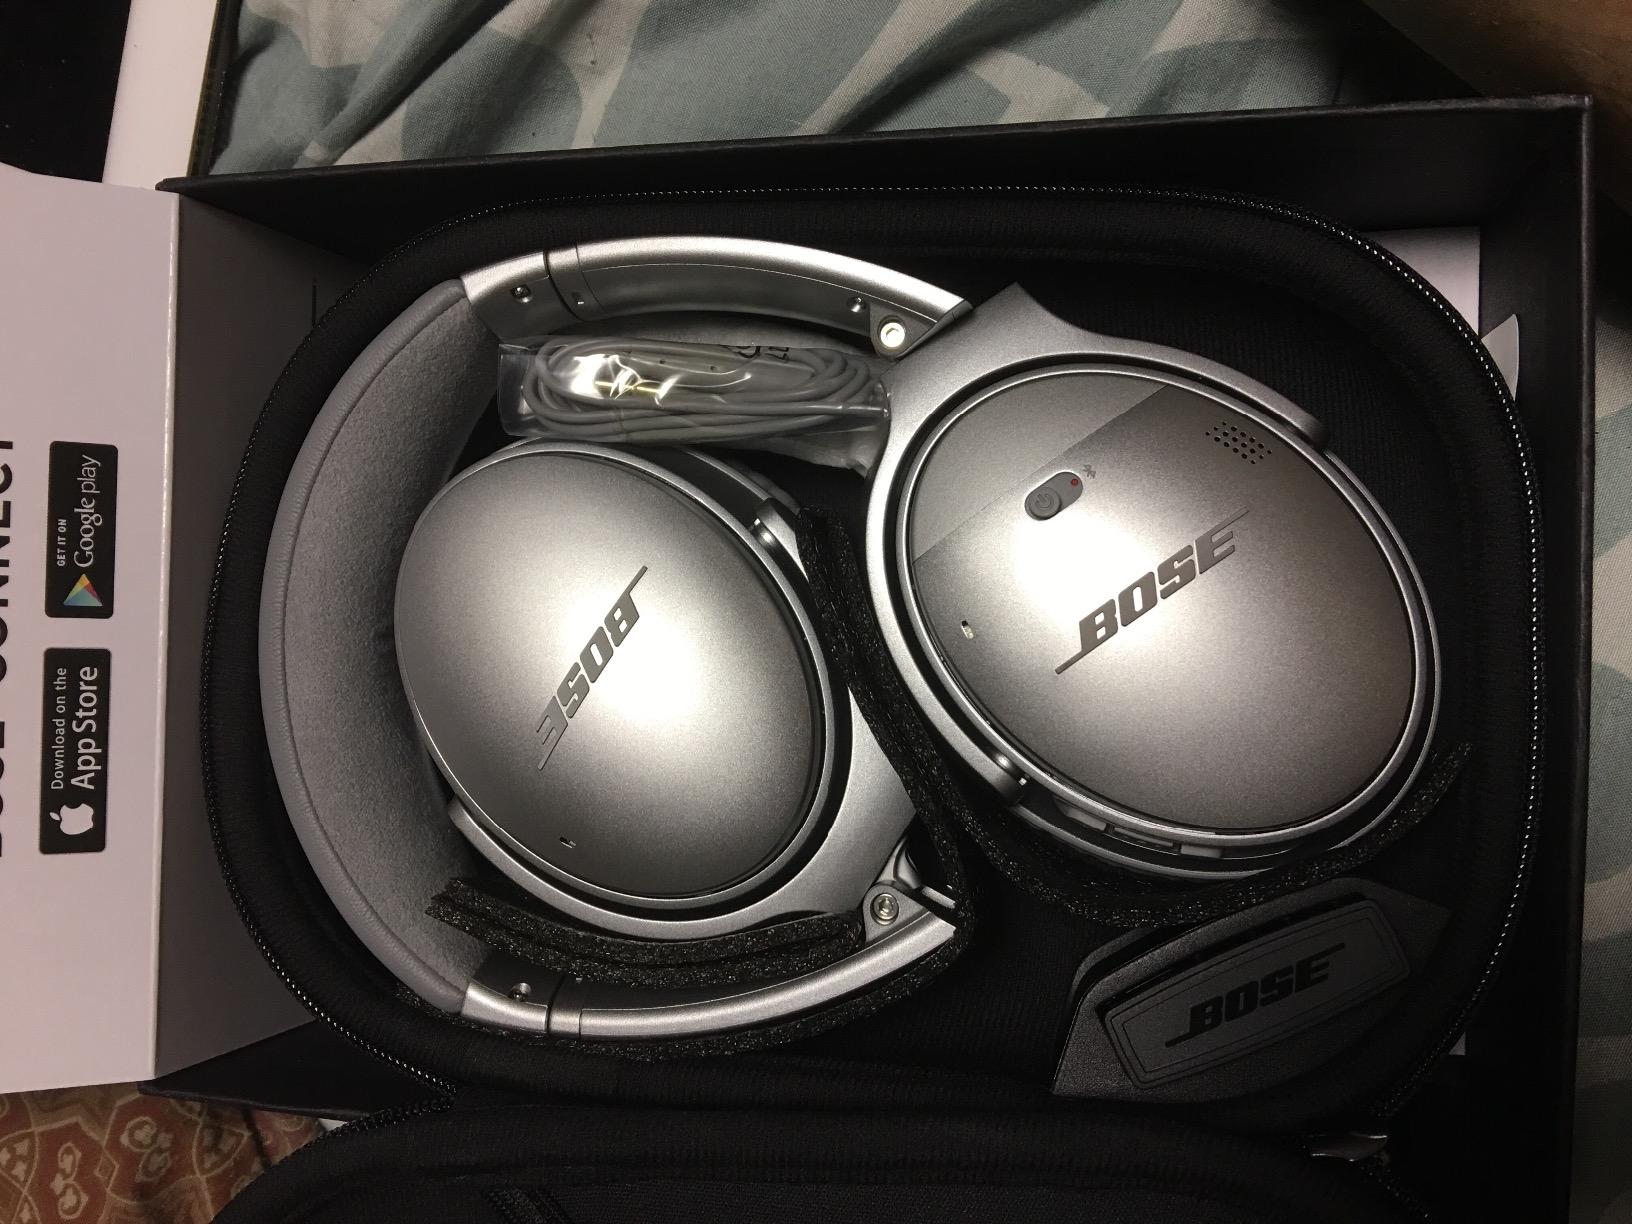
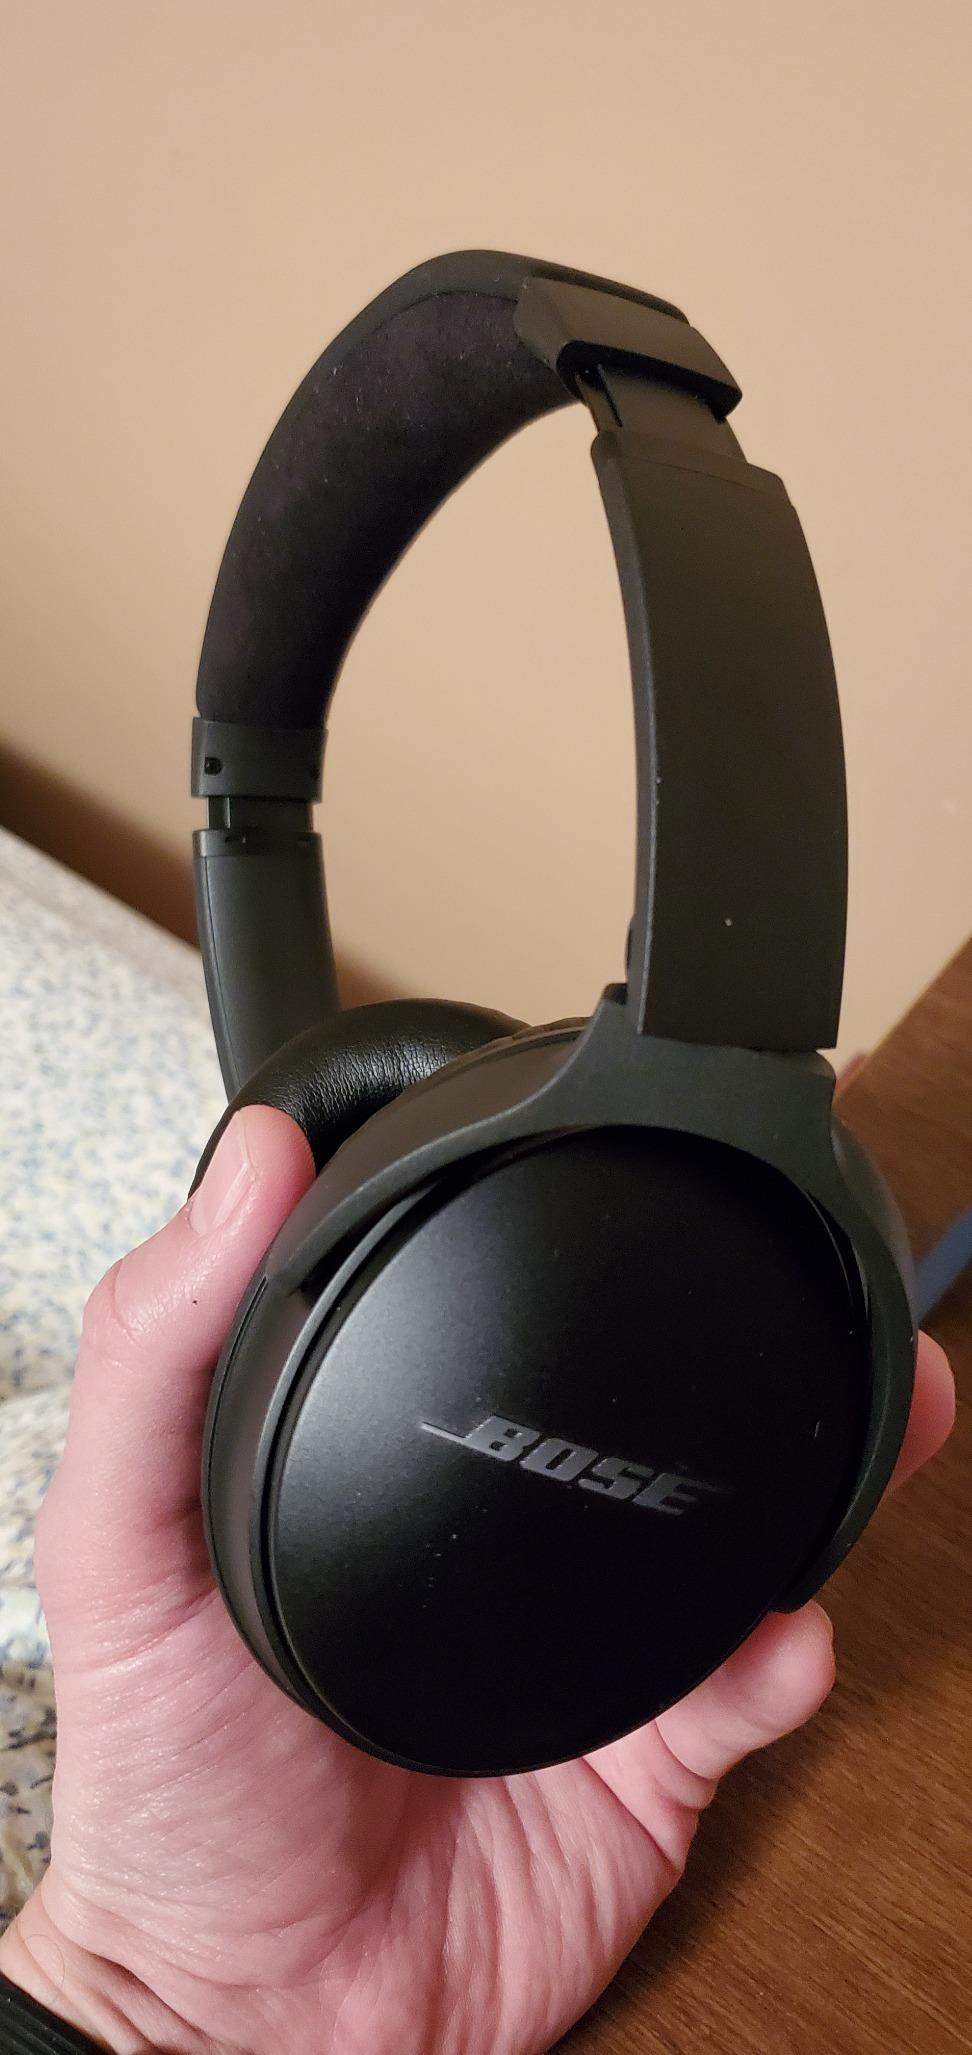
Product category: headphones
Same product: no